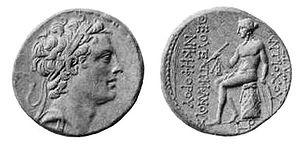
La Révolte des Maccabées qui se déroule de 175 à 140 av. J.-C. est à la fois une révolte des Juifs de Judée contre les Séleucides et un conflit interne au peuple juif opposant les traditionalistes aux Juifs hellénisants. Elle tire son nom de la famille des Maccabées, dont Mattathias et ses fils Judas et Simon. Cet épisode est raconté dans les deux premiers Livres des Maccabées et conduit à la fondation de la dynastie des Hasmonéens.